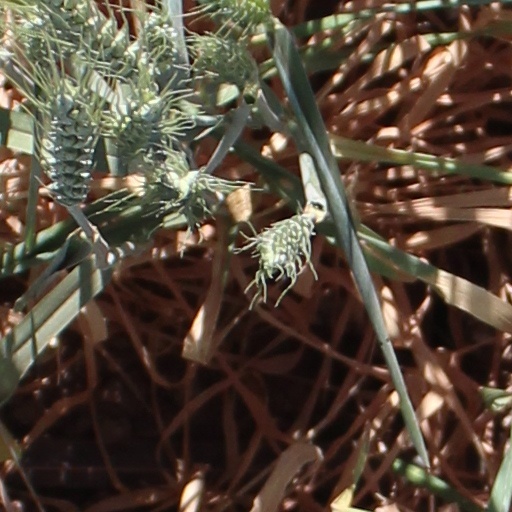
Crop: wheat